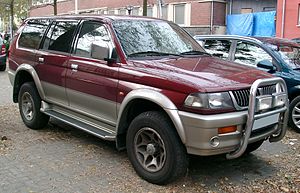
Mitsubishi Pajero Sport / Første generation K90 (1996−2008)
Mitsubishi Pajero Sport er en mellemstor offroader fra den japanske bilfabrikant Mitsubishi Motors. Bilen er siden 1996 blevet bygget i Okazaki, Catalão og Beijing. I Australien hedder bilen Mitsubishi Challenger, i Latinamerika Mitsubishi Nativa, i Storbritannien og Sydamerika Mitsubishi Shogun Sport og i spansktalende lande Mitsubishi Montero Sport. I Japan blev Montero Sport i 2003 og i USA i 2004 afløst af Mitsubishi Endeavour.